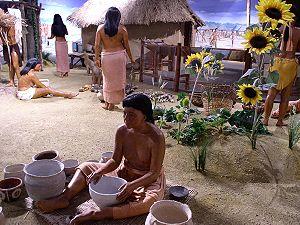
La culture « Caborn-Welborn » était une culture préhistorique nord-américaine, définie par les archéologues comme une manifestation culturelle appartenant à la période du « Late Mississippian ». Cette culture s’est développée grâce à la disparition de la chefferie d’Angel Mounds, située dans le sud de l’état d’Indiana actuel. Cette culture est apparue aux alentours de l’an 1400 et semble avoir disparue vers l’an 1700. Elle représente la dernière occupation du sud de l’Indiana par les Américains natifs avant la colonisation européenne. Cependant, il est difficile de déterminer quel groupe ethnique natif descend de cette culture.